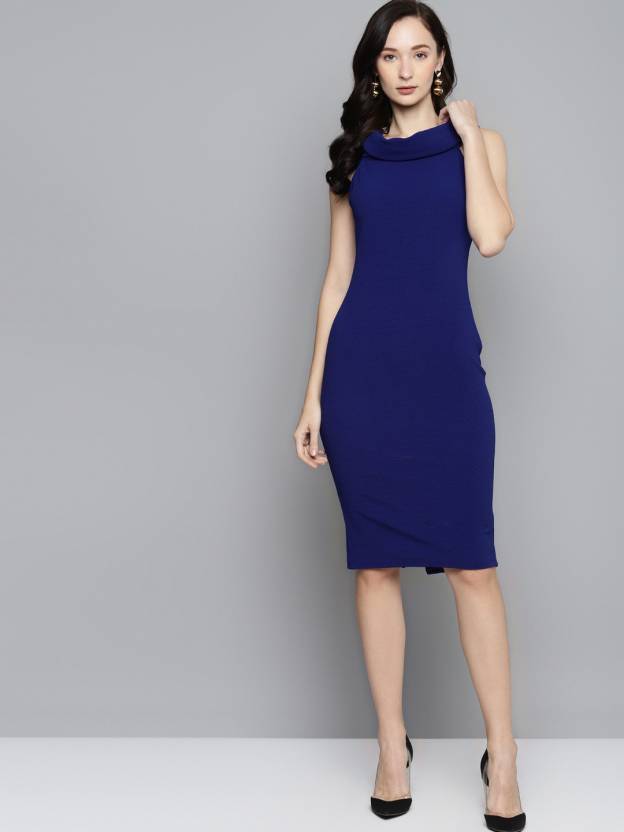
Product: Women Sheath Blue Dress
Price: ₹665
Colors: Blue
Pattern: Solid
Description: Royal Blue Dress, in Revera Crepe fabric, , Below Knee, Slim Fit, Zipper Closure, Straight Hemline and features Layer Detail At Upper Body
Other details: Layer Detail At Upper Body